2004 Monaco Grand Prix

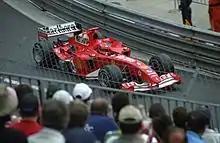
Michael Schumacher during free practice

Four practice sessions were held before the qualifying session, two on the Thursday before the race, and two on Saturday morning before the qualifying session. The driver's championship leader, the Ferrari driver Michael Schumacher, was fastest in all four practice sessions, and in the final session set a record lap time for the Monaco circuit, of 1:14.014. Schumacher's record time was set in response to a fast lap time from Jarno Trulli. The Jaguar driver Mark Webber suffered an engine failure in the final practice session, and for changing his engine suffered an automatic 10 place grid penalty for the subsequent qualifying session, a penalty also suffered by Ralf Schumacher, for an engine failure in the first practice session.